Monona, Wisconsin

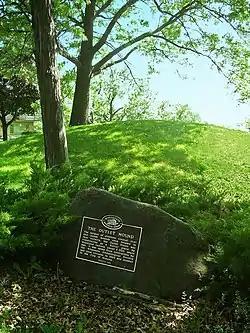
Outlet Mound marker

There are three pre-Columbian mounds in Monona listed on the National Register of Historic Places. The Monona Mound was built by Late Woodland people roughly between 700 and 1100. It may have been used to mark the spring equinox, as its orientation lines up with the sunset on either the first or second day after the equinox. It became the first mound protected under Wisconsin's Burial Sites Preservation Act. The Monona Landmarks Commission placed a historical marker at the site in 2020.